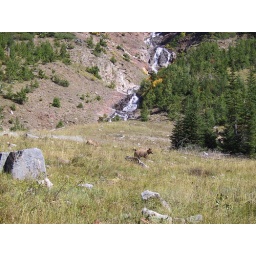
small brown bear in the Eagle Caps last September. It ran past us about 50 yards above the trail.